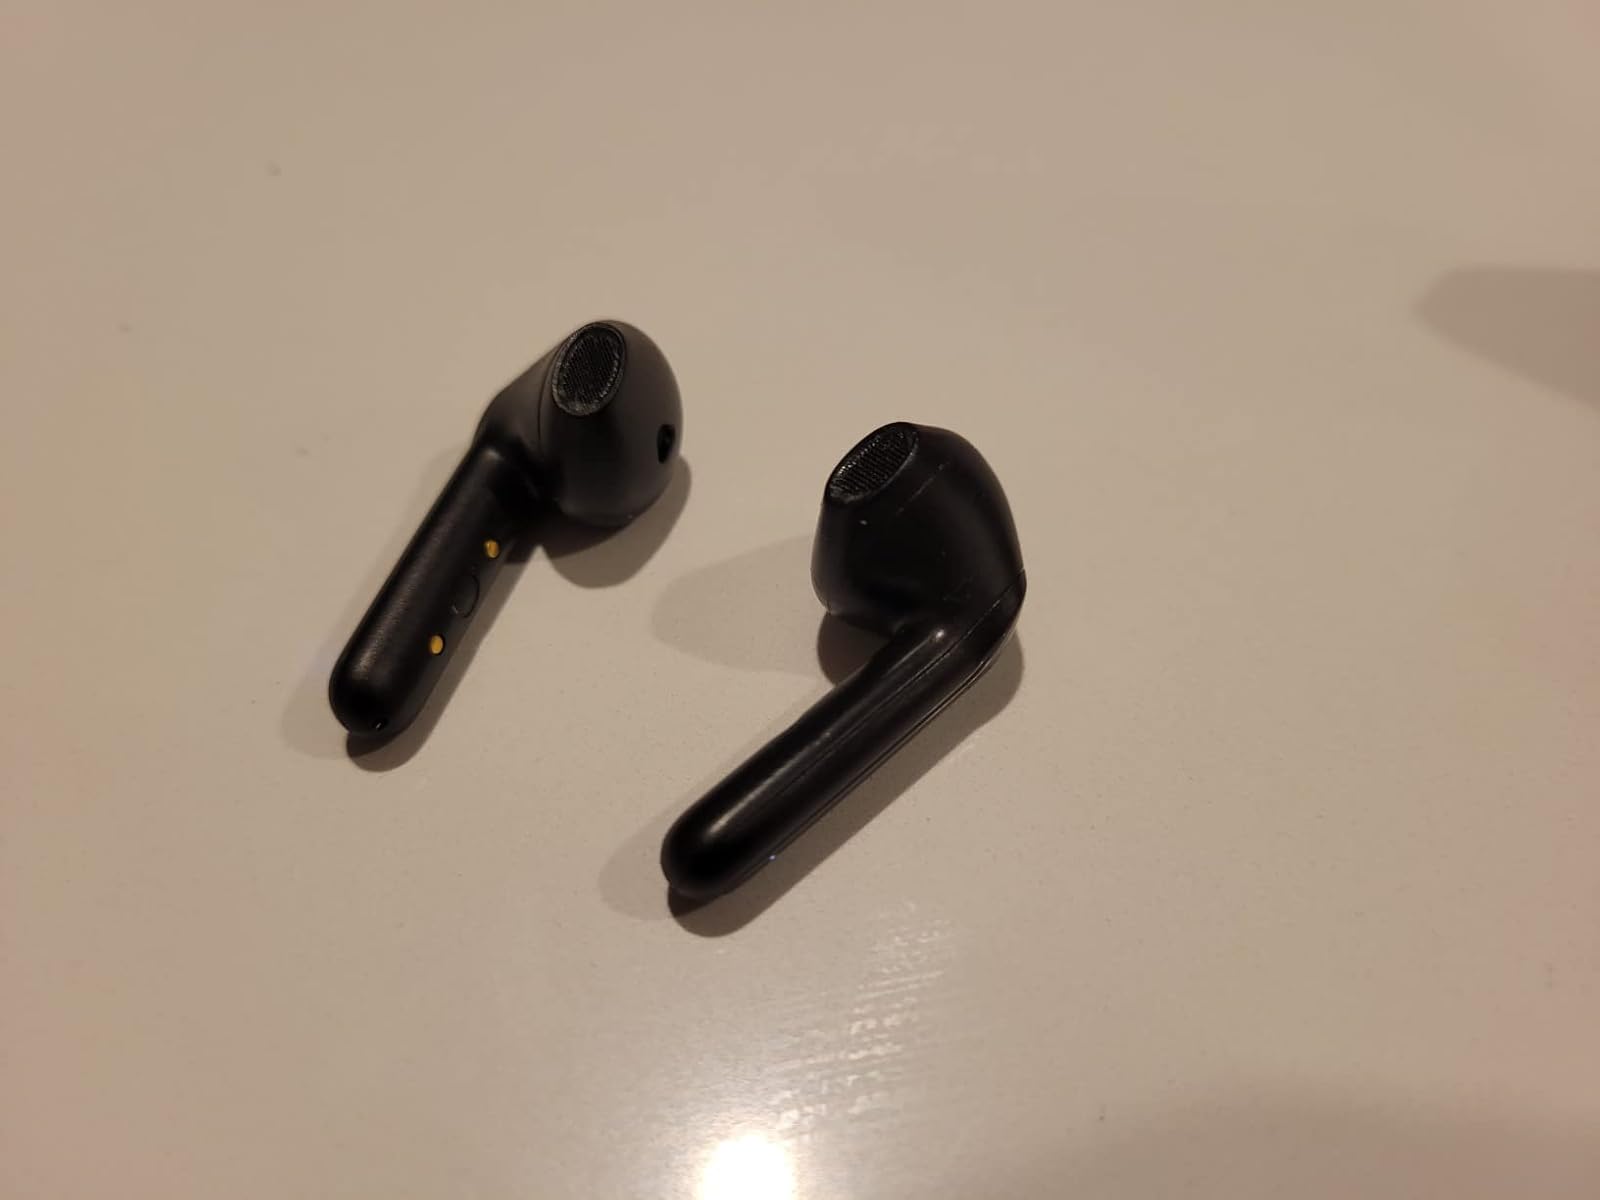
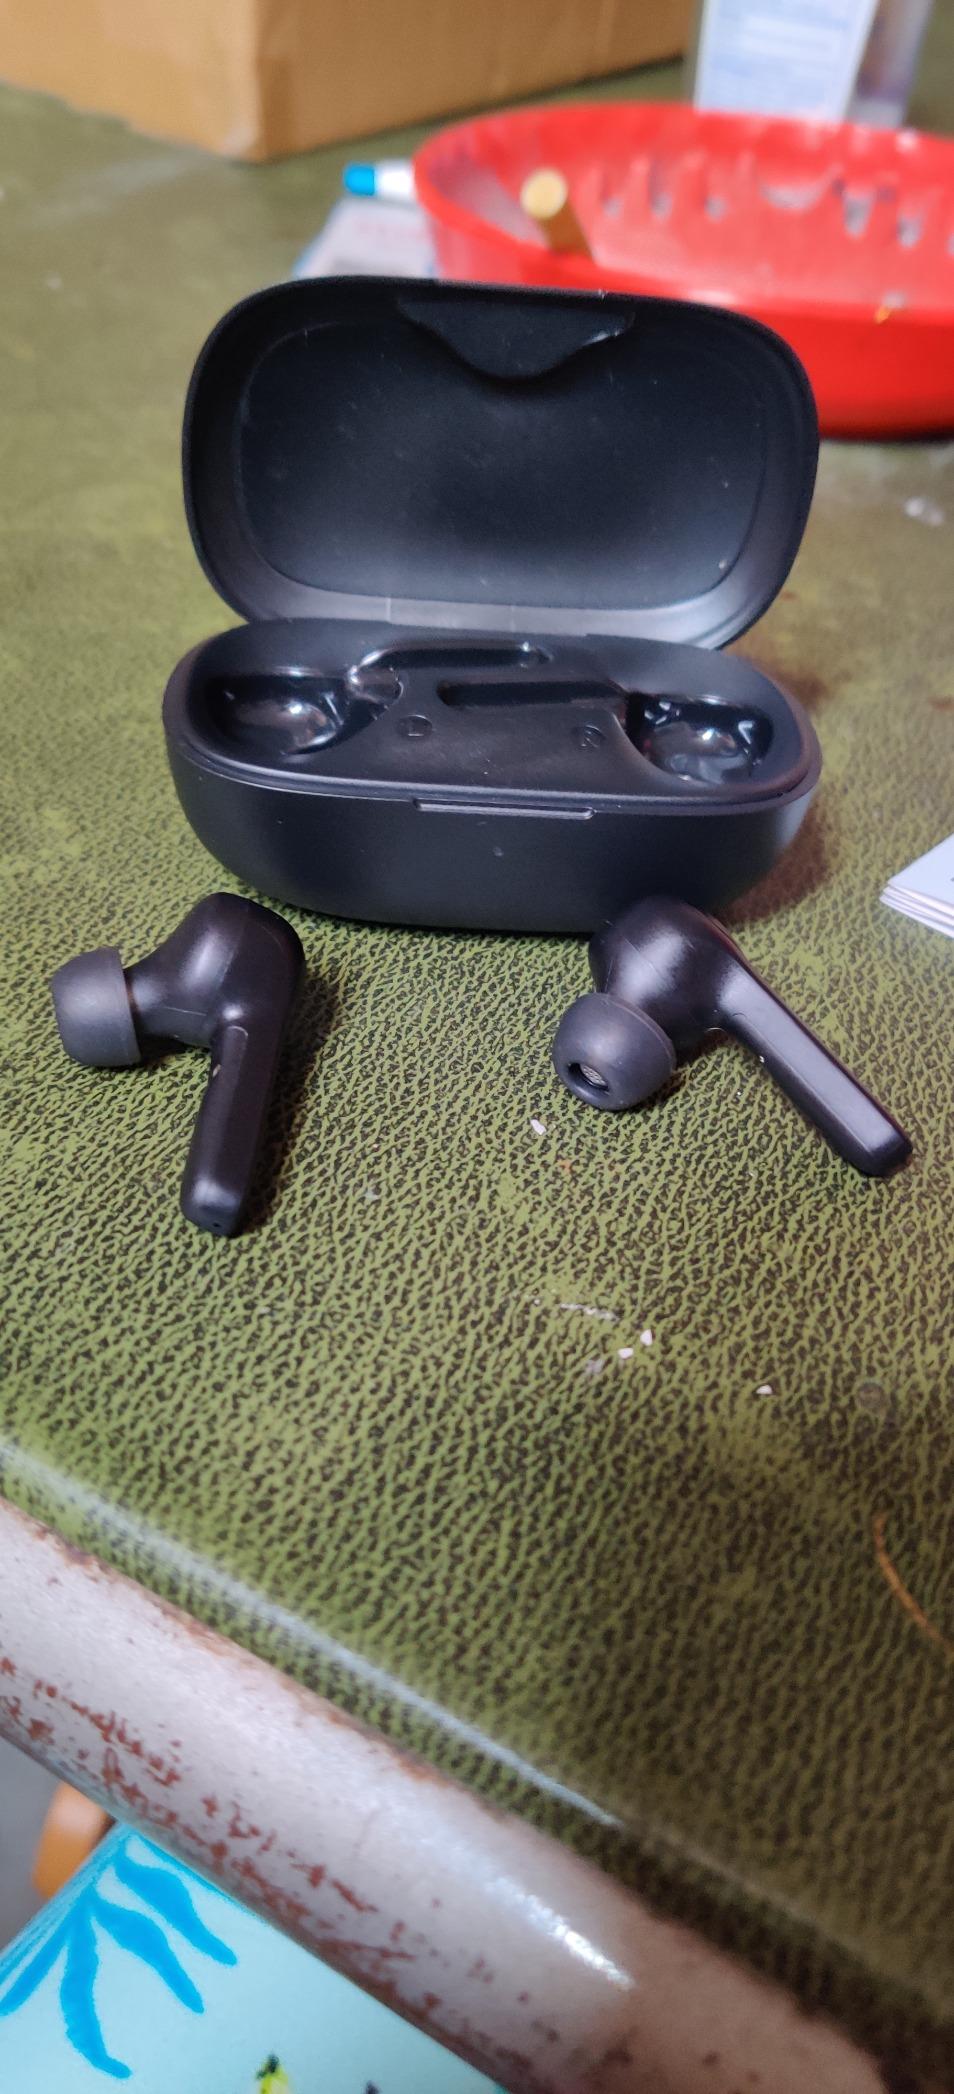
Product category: earbuds
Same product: no